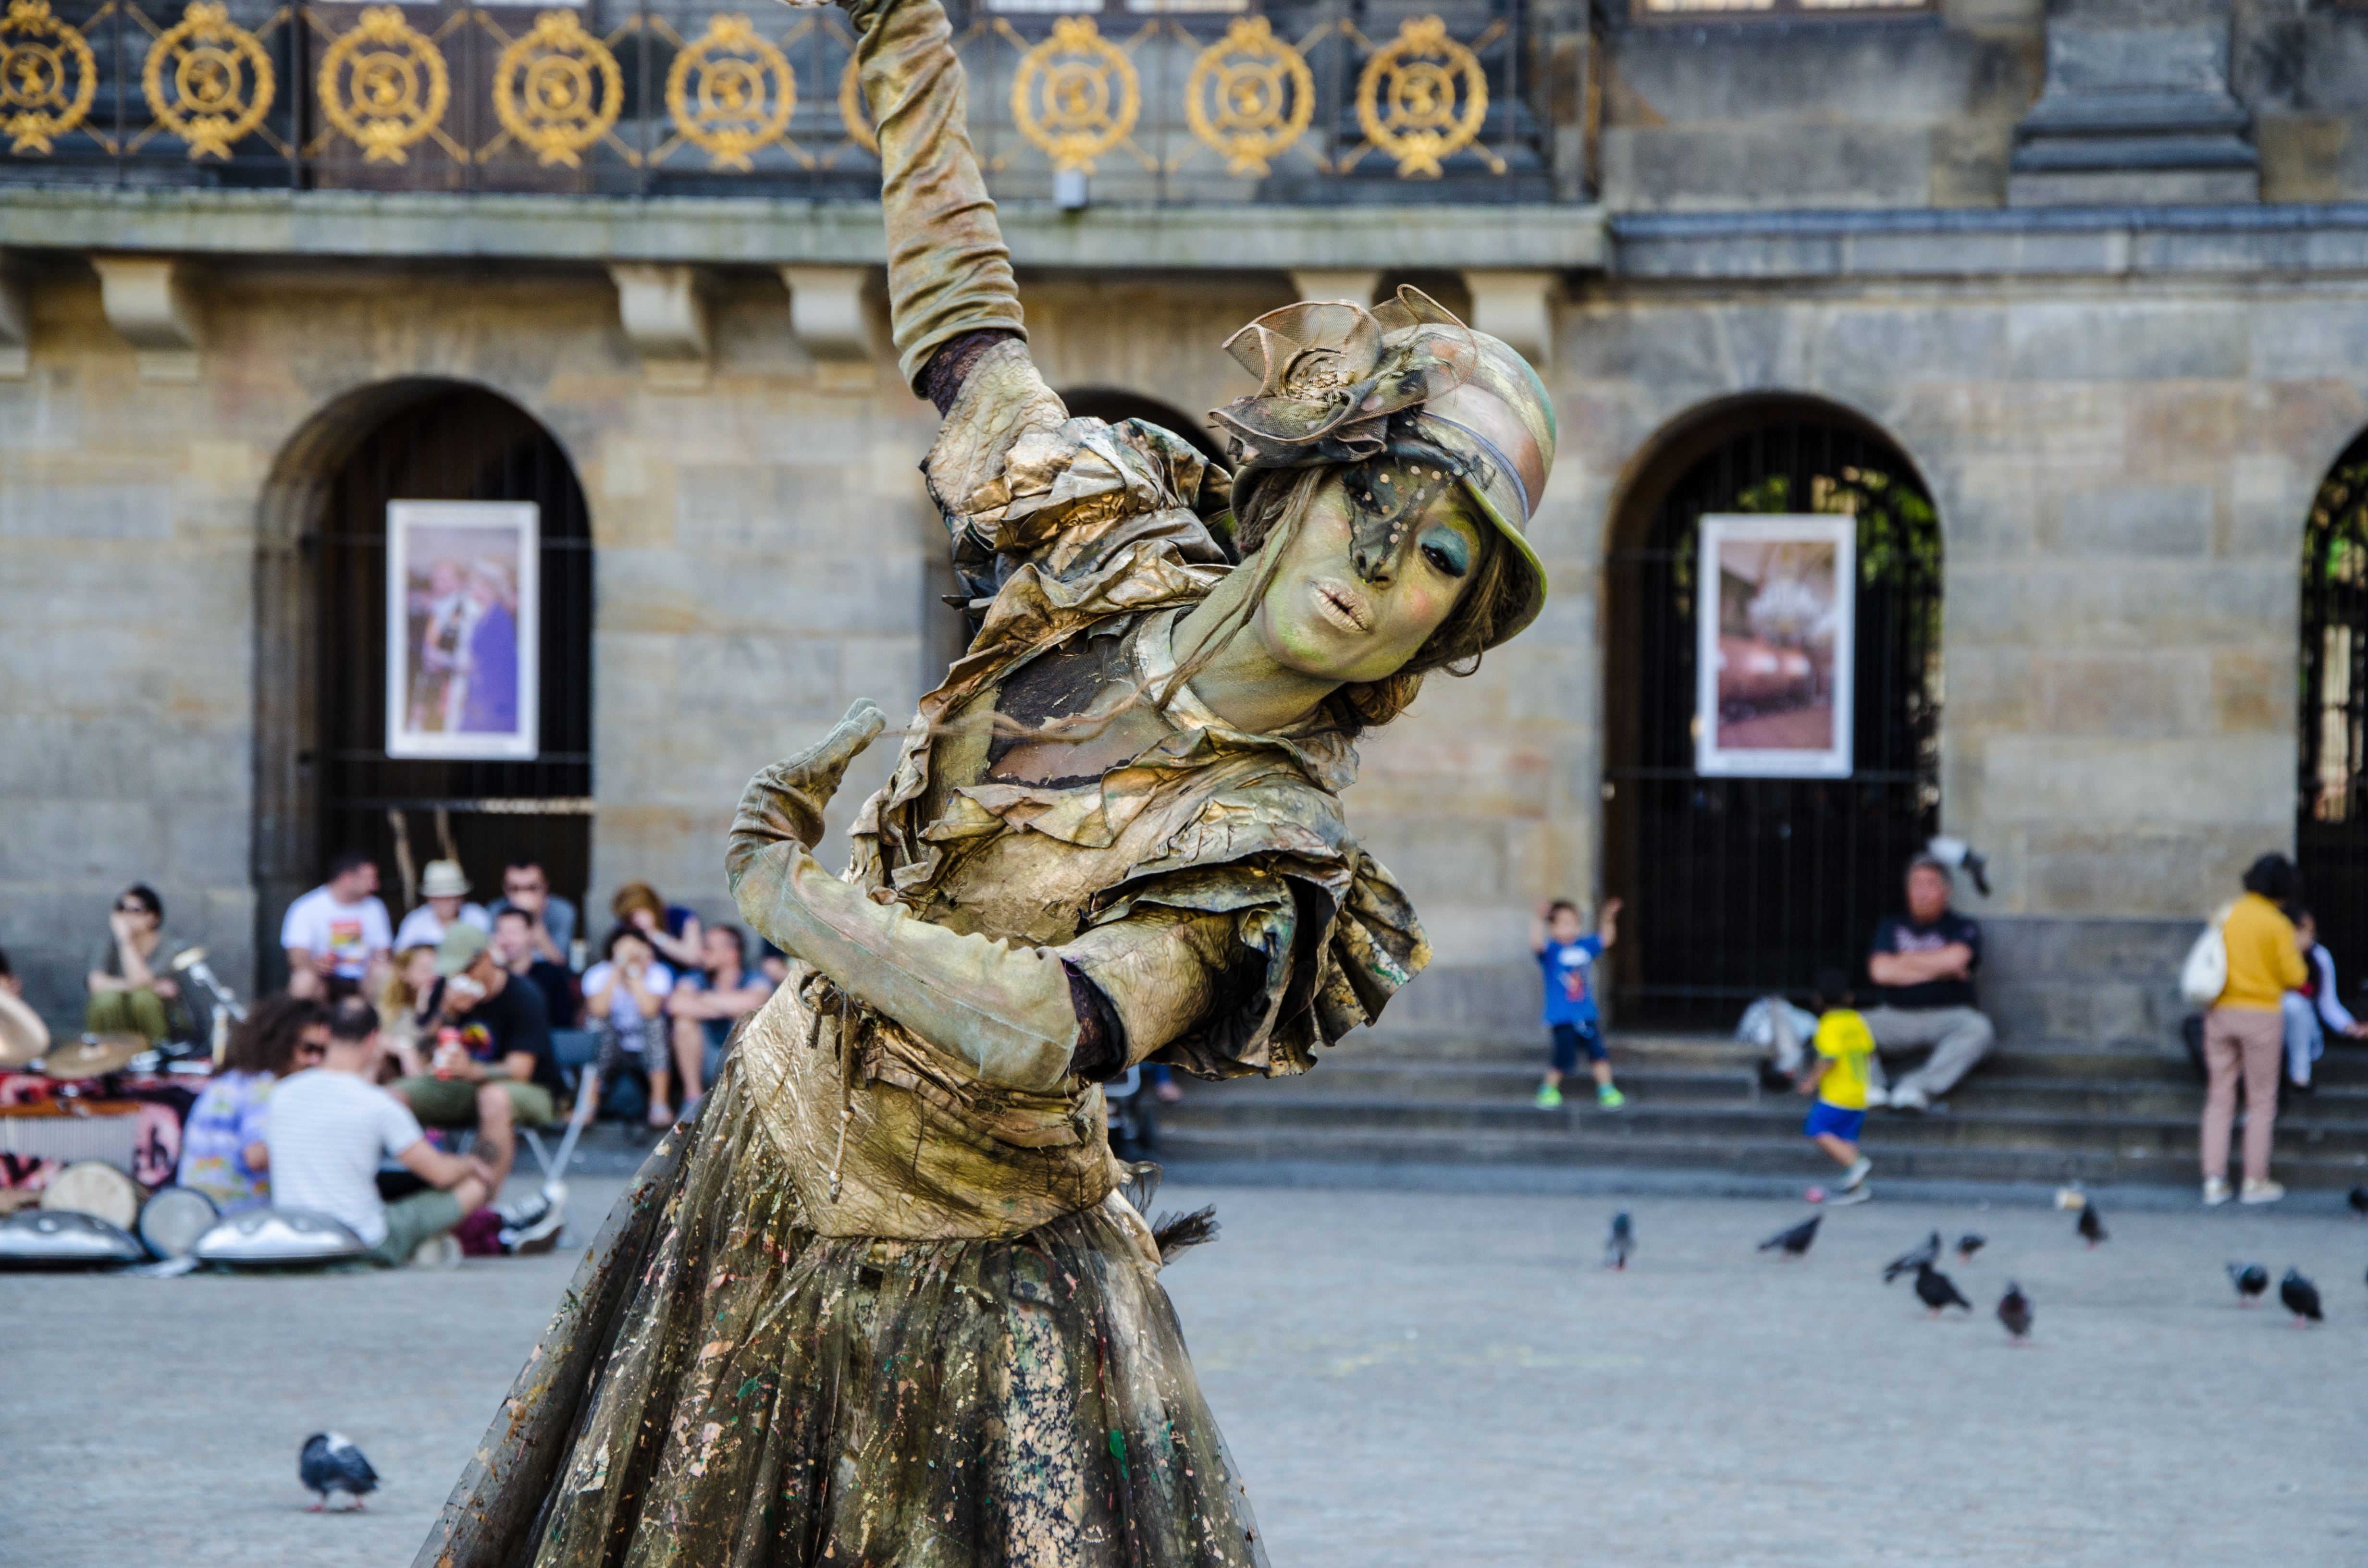
woman, street, monument, statue, artist, tourism, art, festival, gold, temple, bronze, amtrdam, mime, ancient history